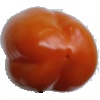
Label: orange_pepper